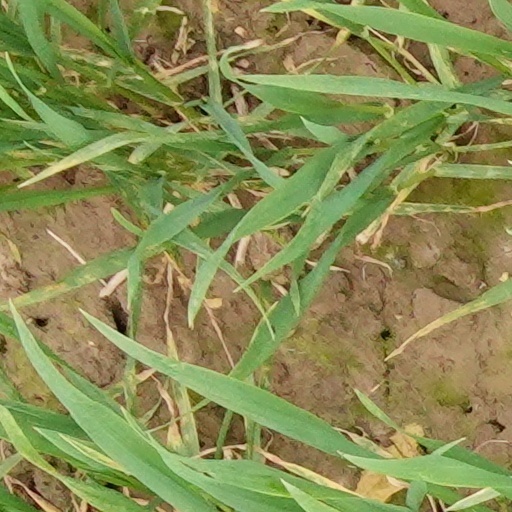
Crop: wheat